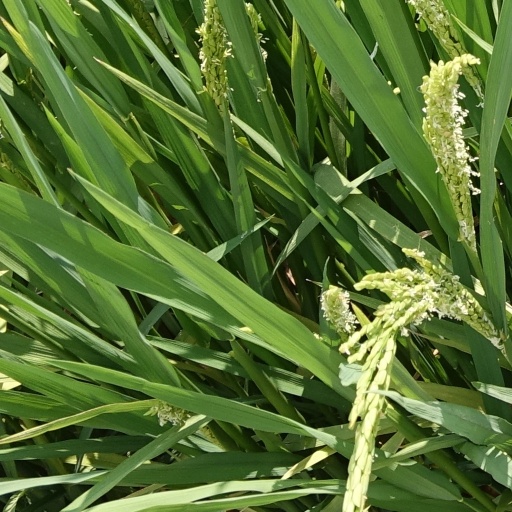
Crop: rice